Albert Scanlon

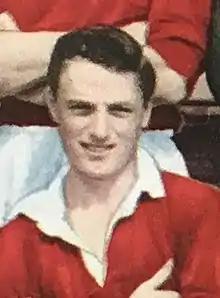
Scanlon in 1957

Albert Joseph Scanlon (10 October 1935 – 22 December 2009) was an English footballer who played as an outside left. He began his career with Manchester United and was one of the "Busby Babes" who survived the Munich air disaster of 1958. Although he sustained severe injuries, he recovered and continued to play league football for Newcastle United, Lincoln City and Mansfield Town. He then went on to play non-league football until his retirement.